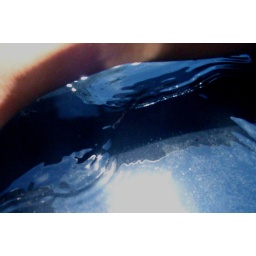
My brother's arm arched over a black reflective plate with water. Moved the plate to create ripples.